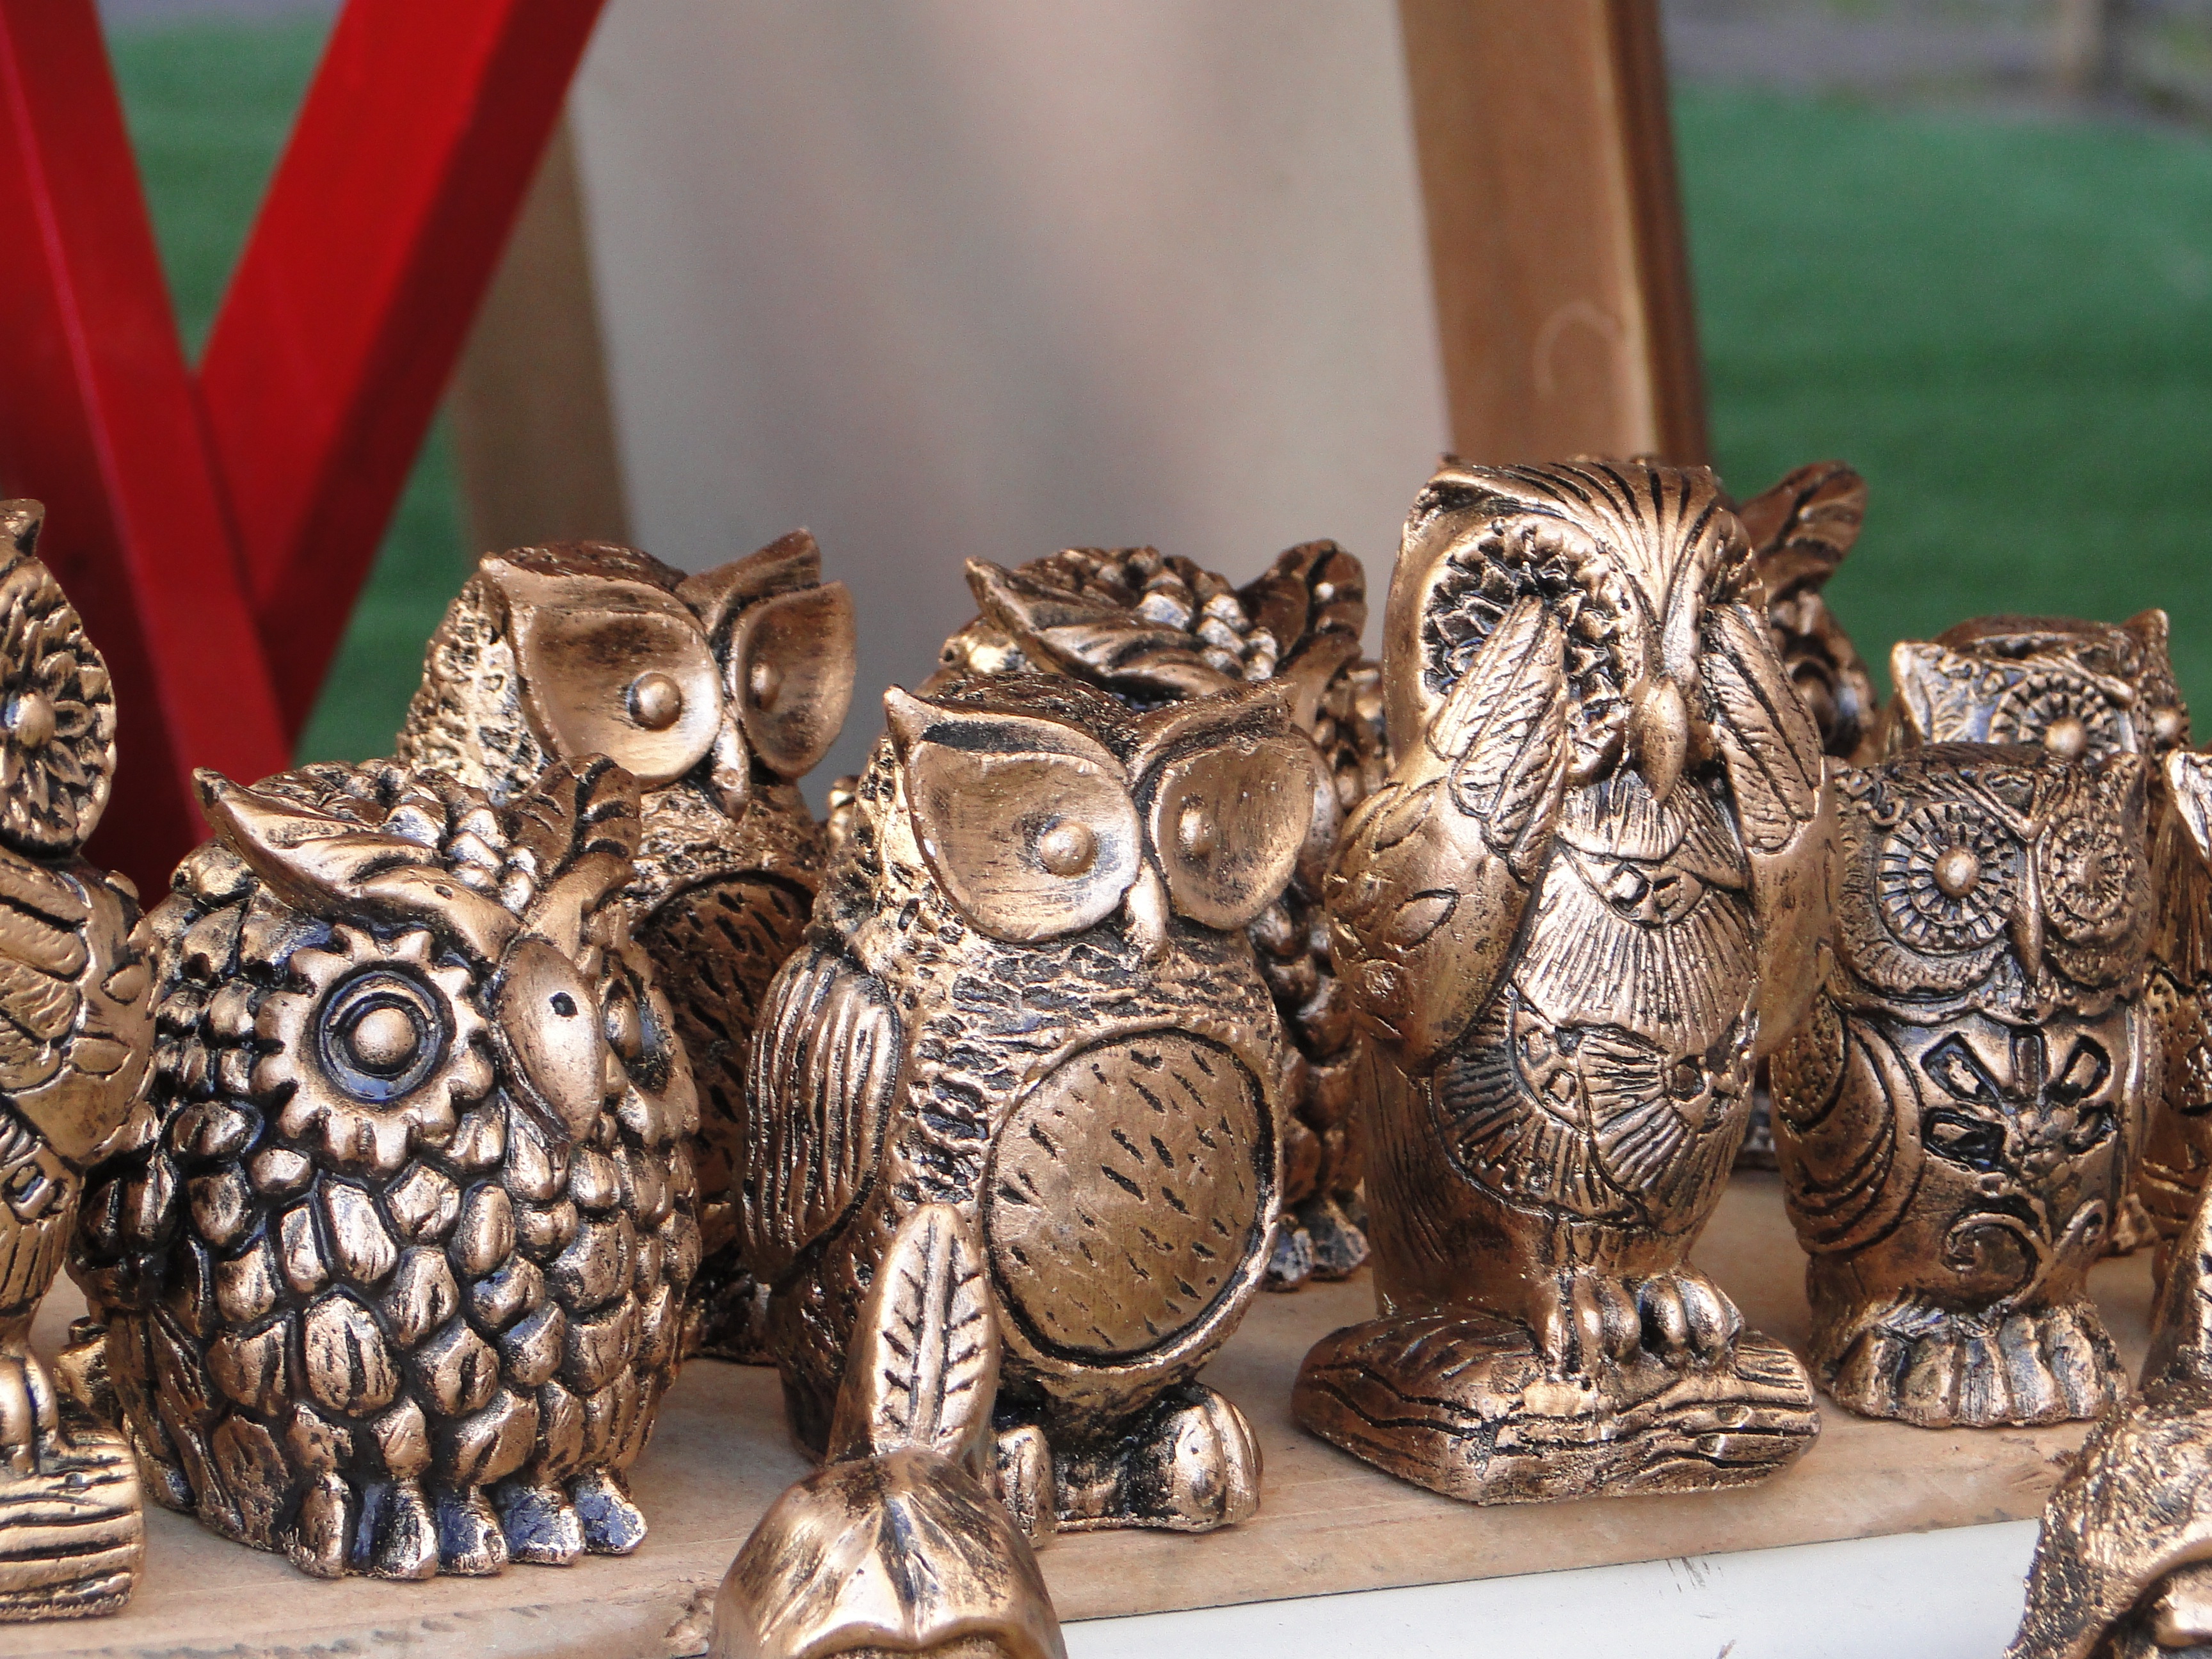
bird, statue, decoration, owl, material, sculpture, art, carving, fair